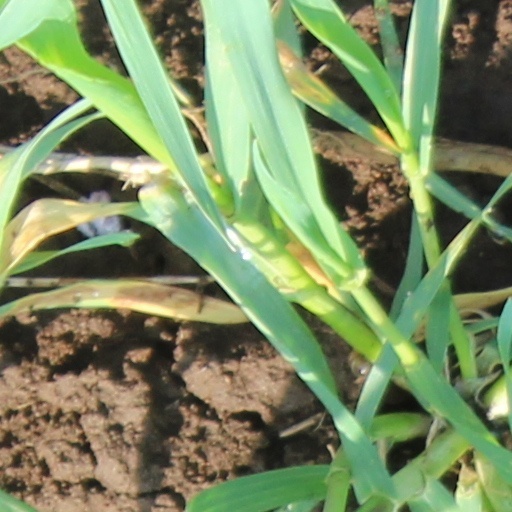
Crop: wheat